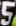
Number: 5